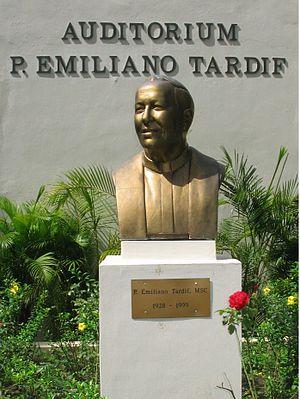
Émilien Tardif, surnommé Emiliano, né à Saint-Zacharie de Beauce le 6 juin 1928 et mort à Córdoba le 8 juin 1999, est un prêtre catholique québécois connu pour ses enseignements et les guérisons qui lui sont prêtées.